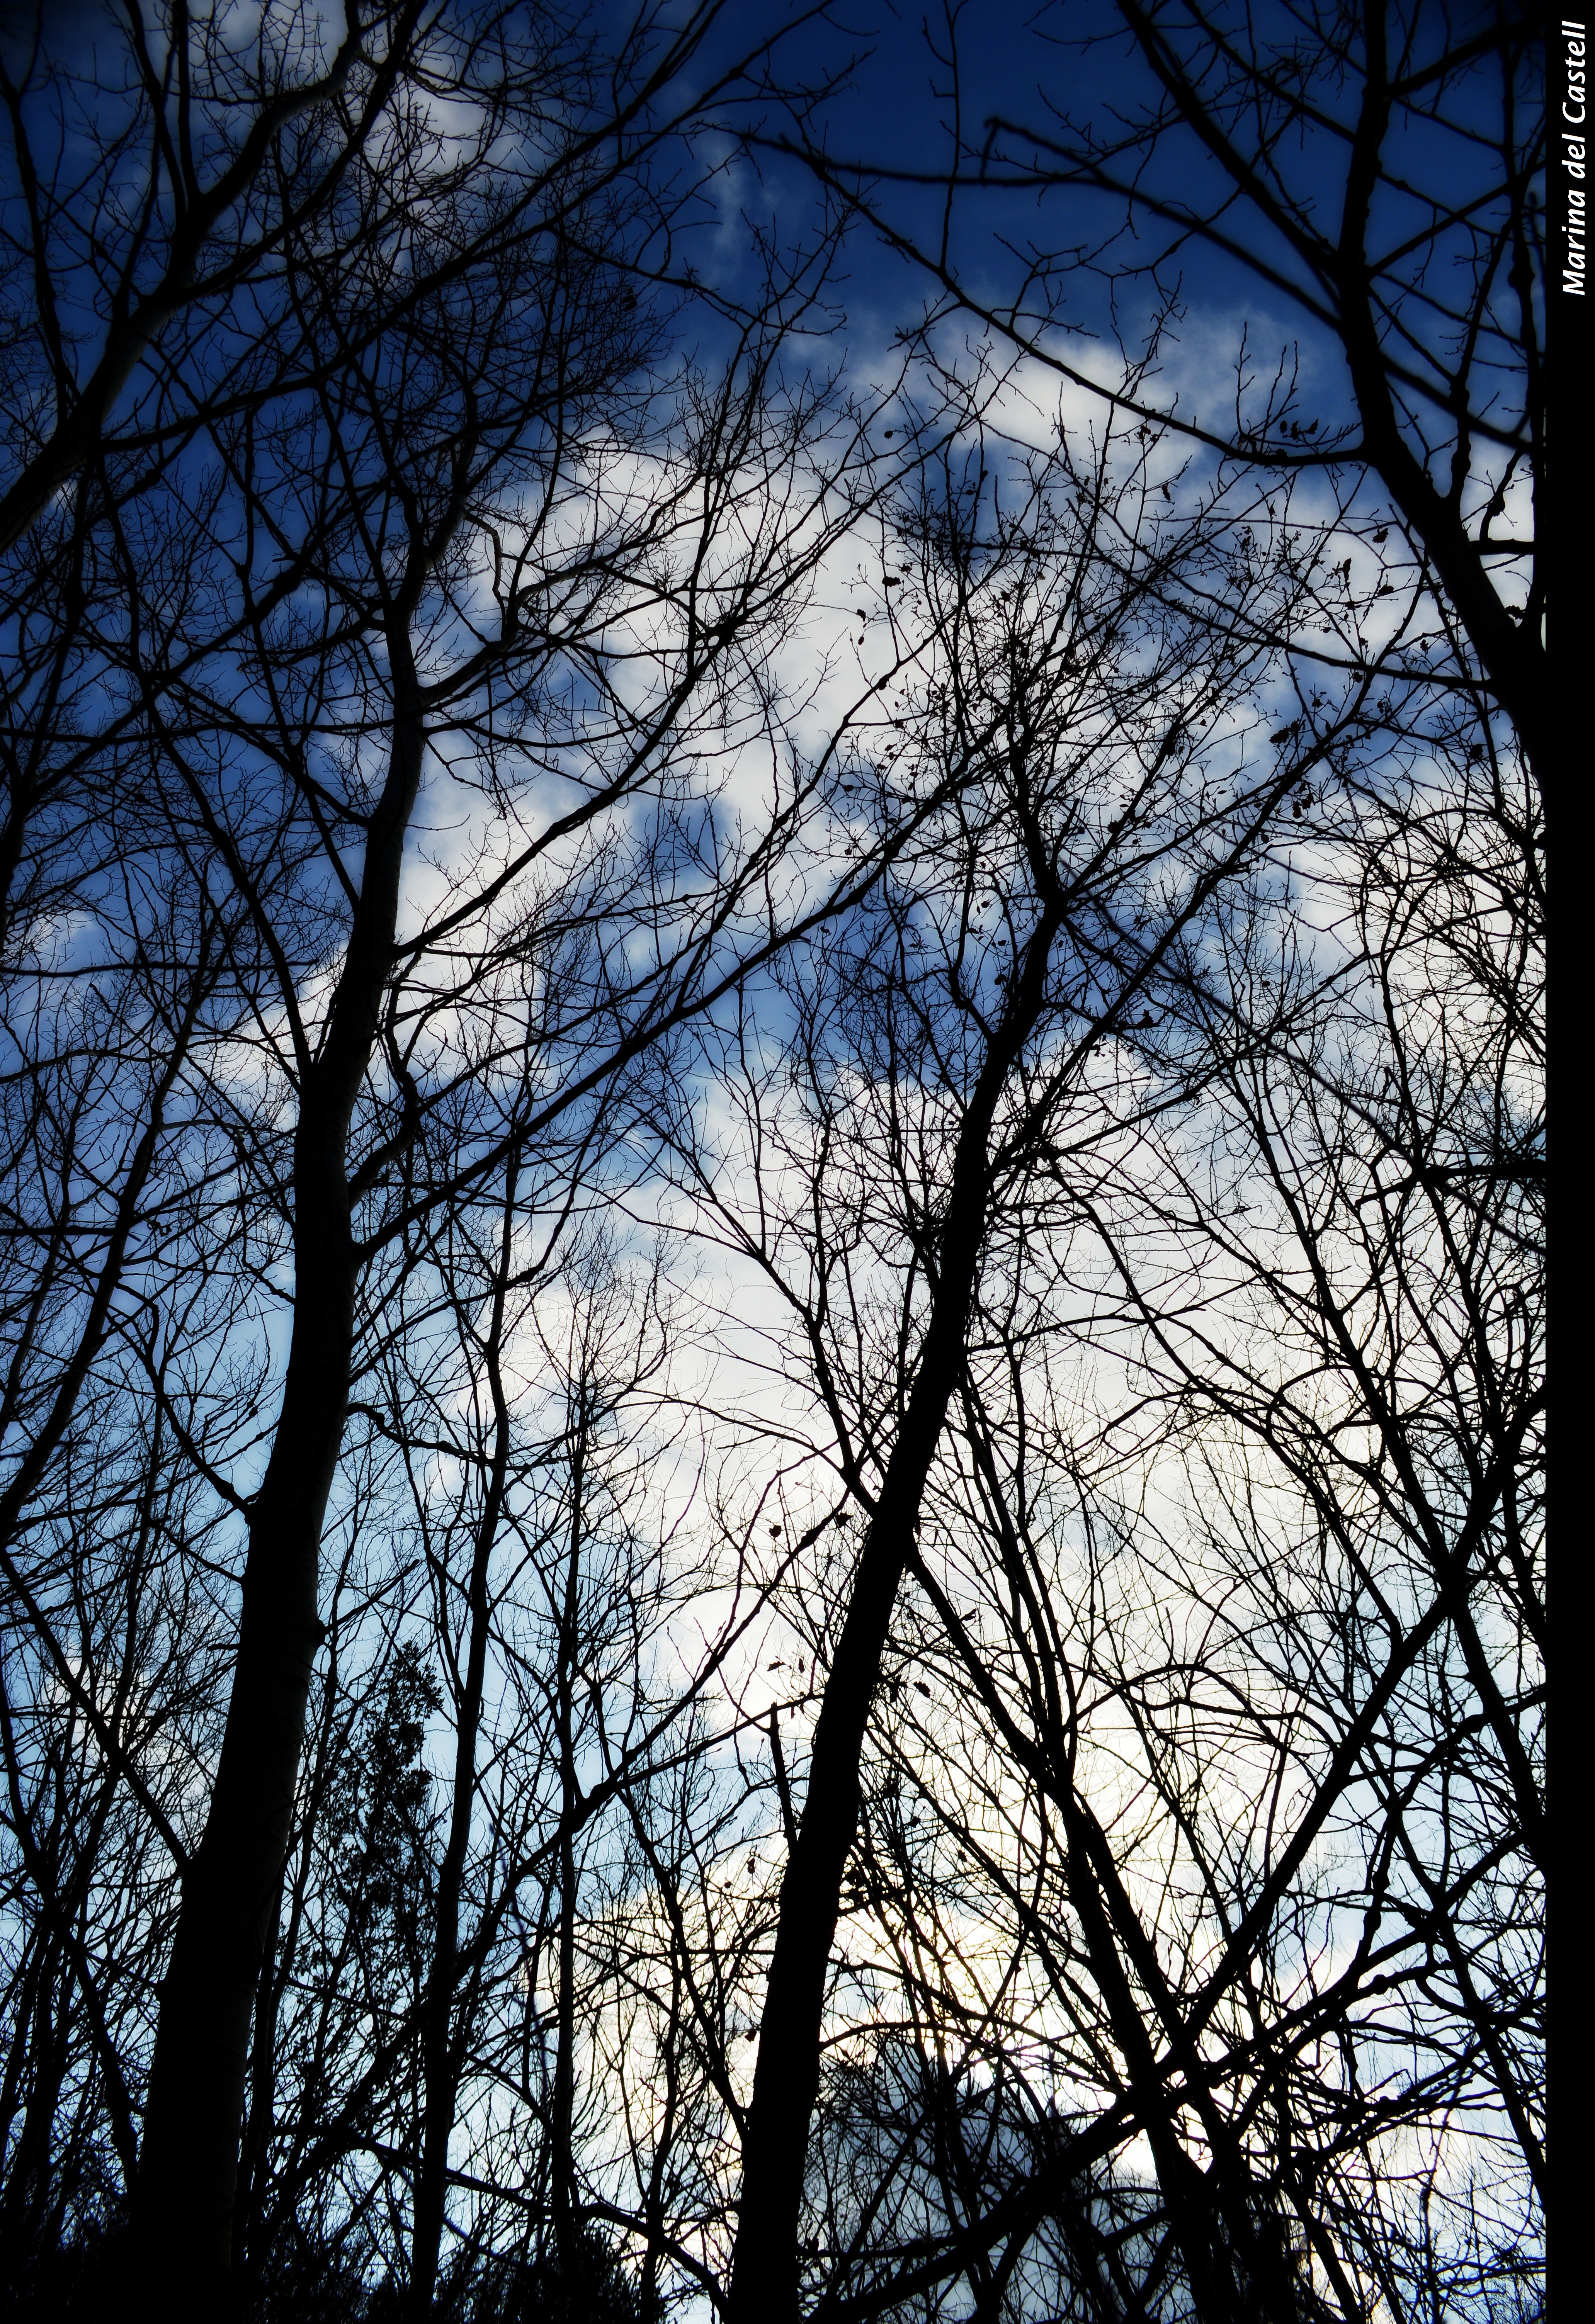
tree, nature, forest, branch, winter, cloud, plant, sky, sunlight, morning, leaf, trunk, evening, green, autumn, season, nuage, hiver, bois, vert, arbol, arbre, bosque, nube, invierno, verde, tronc, feuille, woodland, hoja, tronco, grn, baum, loss, wolke, wald, blatt, albero, foglia, verd, fulla, nuvola, inverno, bosco, bosc, perdida, montseny, europeanbeech, hivern, nvol, fagussylvatica, faig, verlust, rotbuche, perte, commonbeech, prdua, faggioselvatico, faggioeuropeo, htrecommun, hayacomn, woody plant